State Vocational High School 1 Banjar Agung

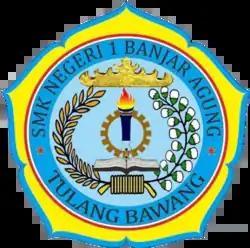
Logo SMKN 1 Banjar Agung

Sekolah Menengah Kejuruan (SMK) 1 Banjar Agung is a public vocational schools in Tulang Bawang Regency, Lampung, Indonesia. SMKN 1 Banjar Agung was established in 2010 and located in Jalan Moris Jaya Unit-3, Banjar Agung.